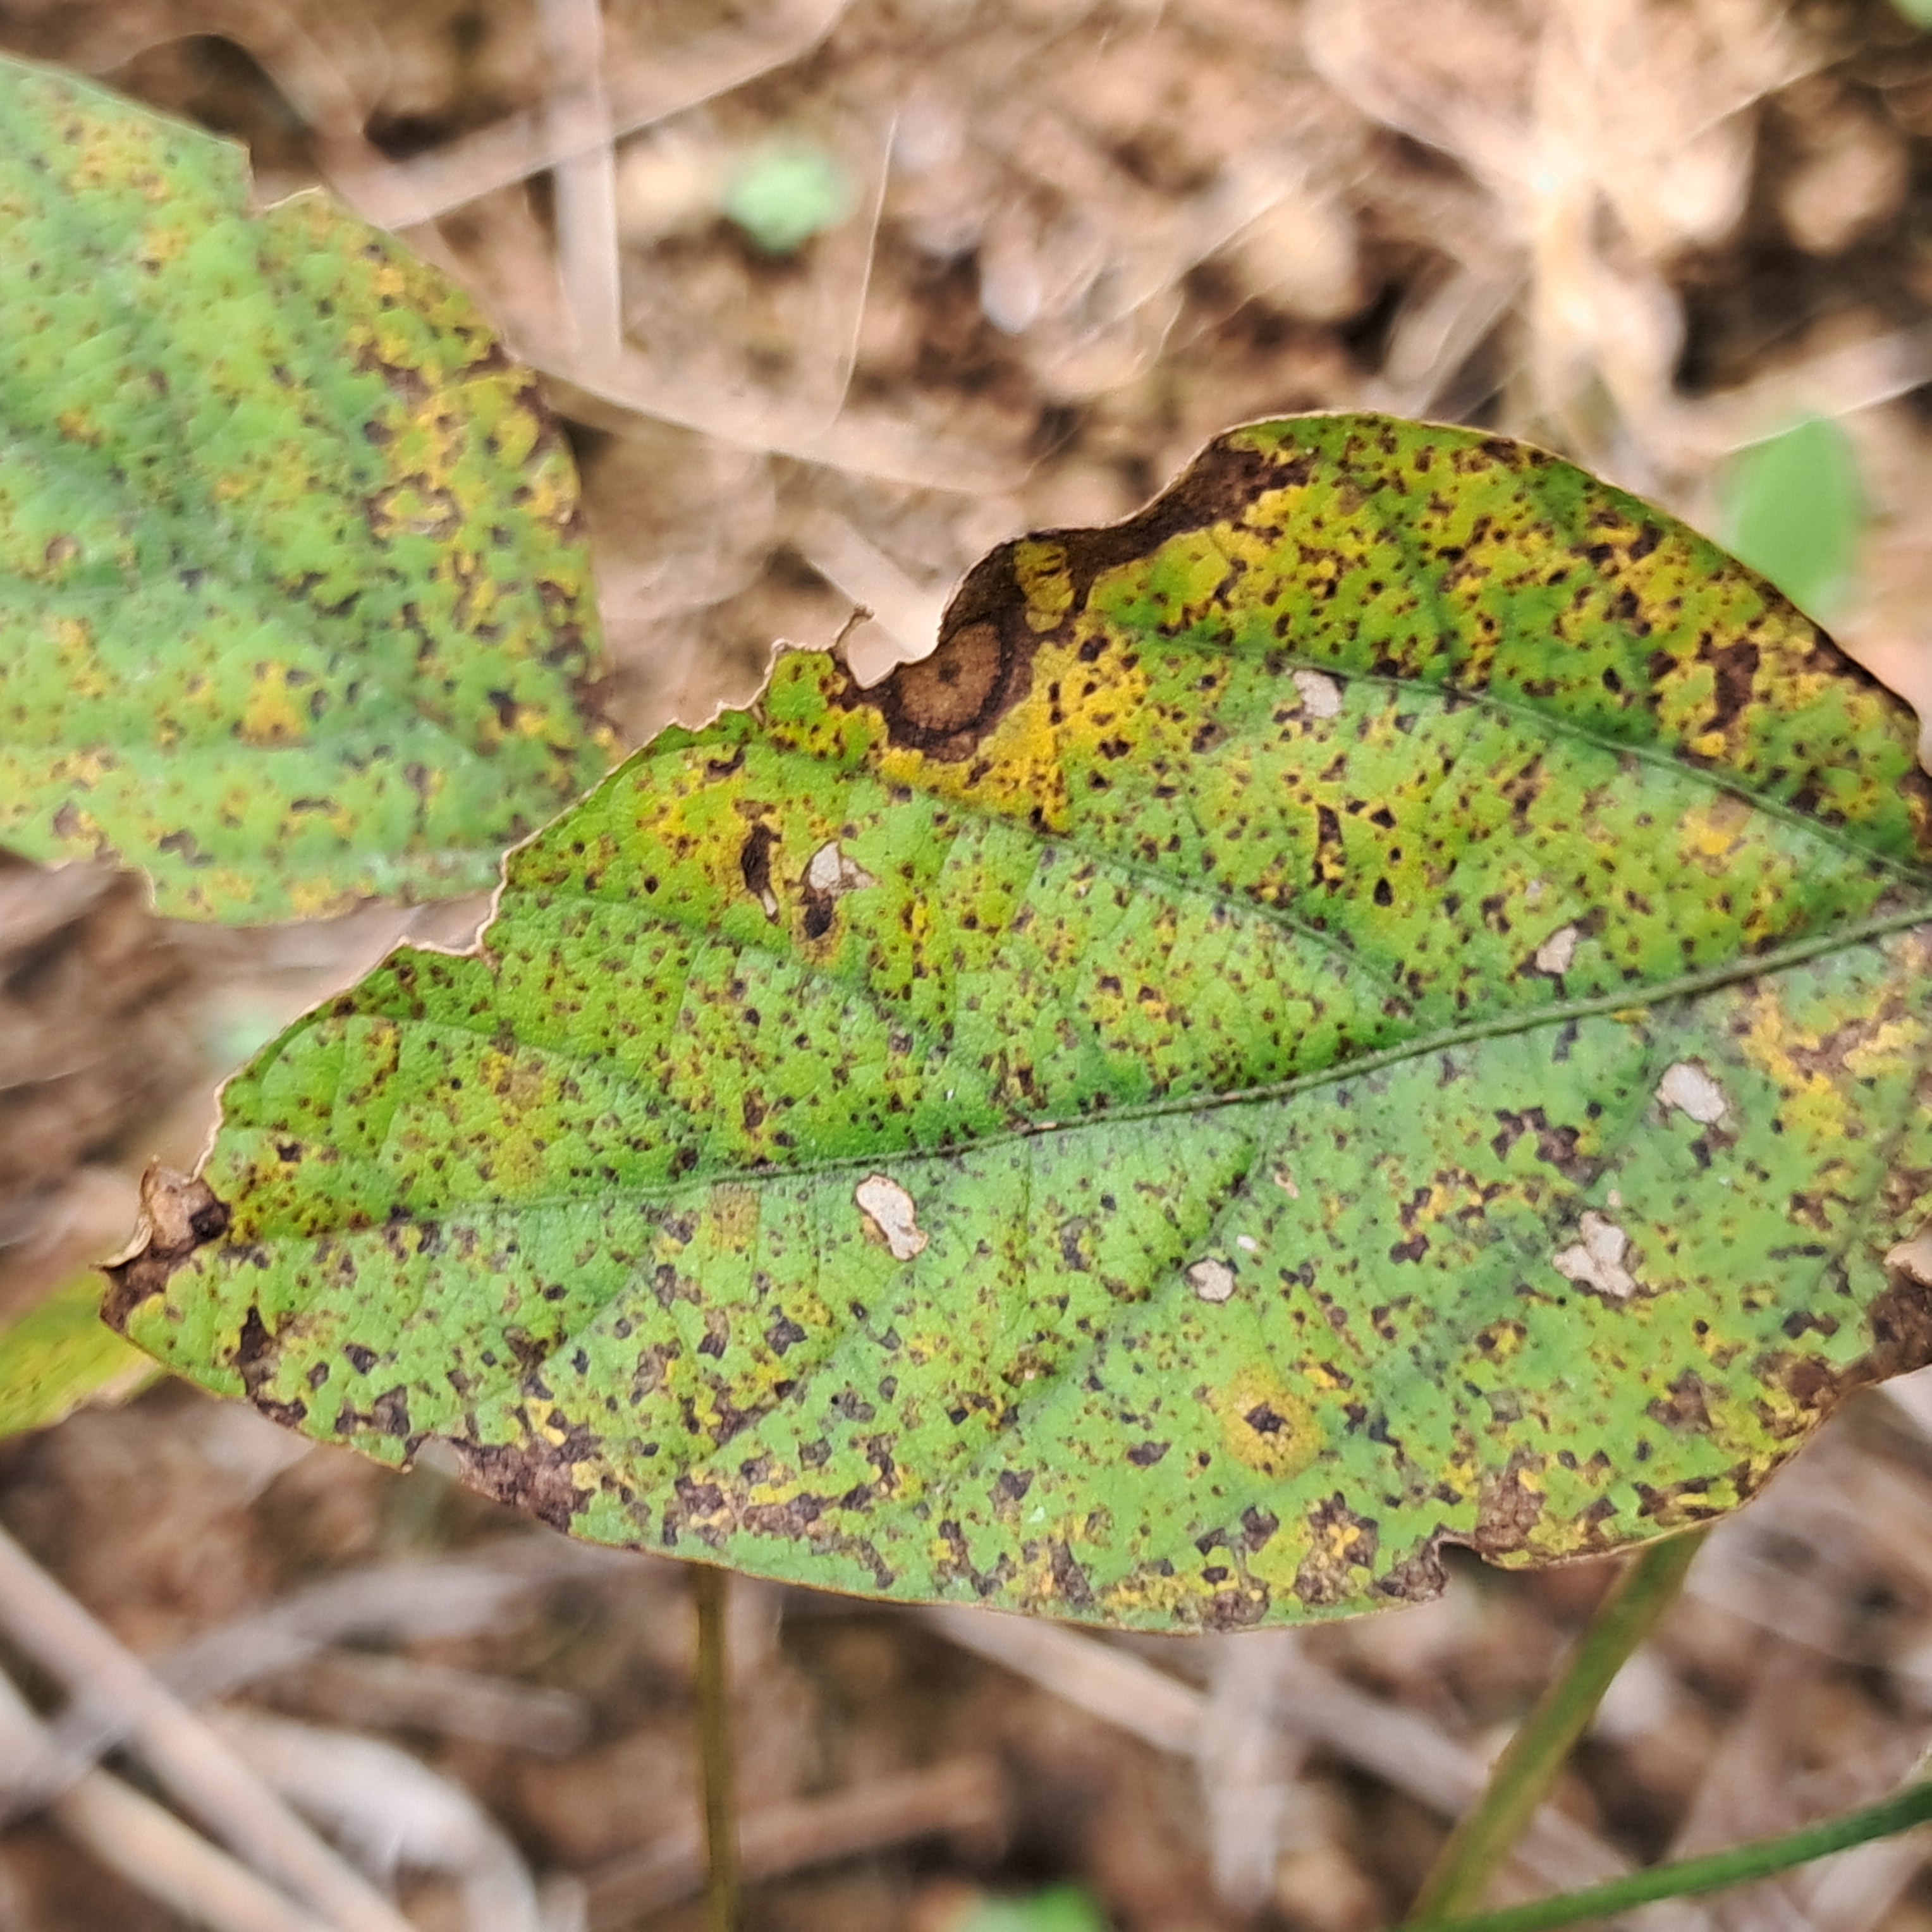
Label: Rust